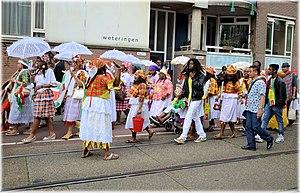
Ketikoti est une fête du Suriname célébrant l'abolition de l'esclavage. Elle a lieu tous les 1er juillet. Son nom vient du Sranantongo et signifie littéralement « chaînes brisées ».